Hollands Kroon

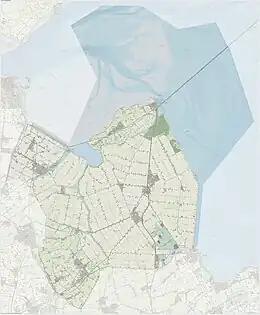
"Dutch Topographic map of Hollands Kroon, June 2015"

Hollands Kroon is a municipality located in the Northwest Netherlands. It was created on 1 January 2012, as a merger of four municipalities: Anna Paulowna, Niedorp, Wieringen, and Wieringermeer.